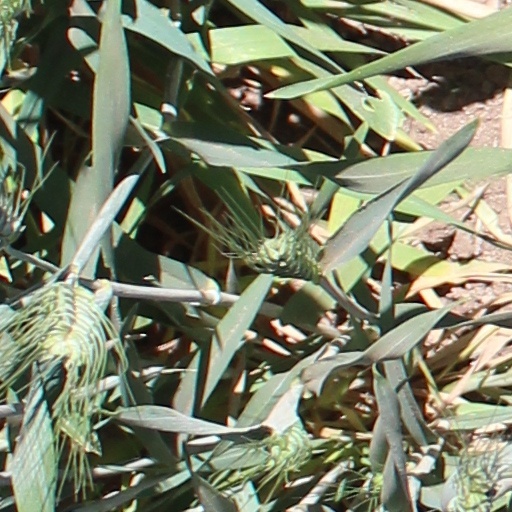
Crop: wheat